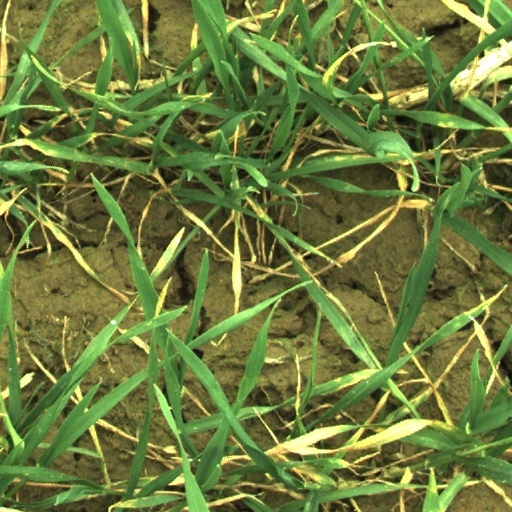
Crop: wheat